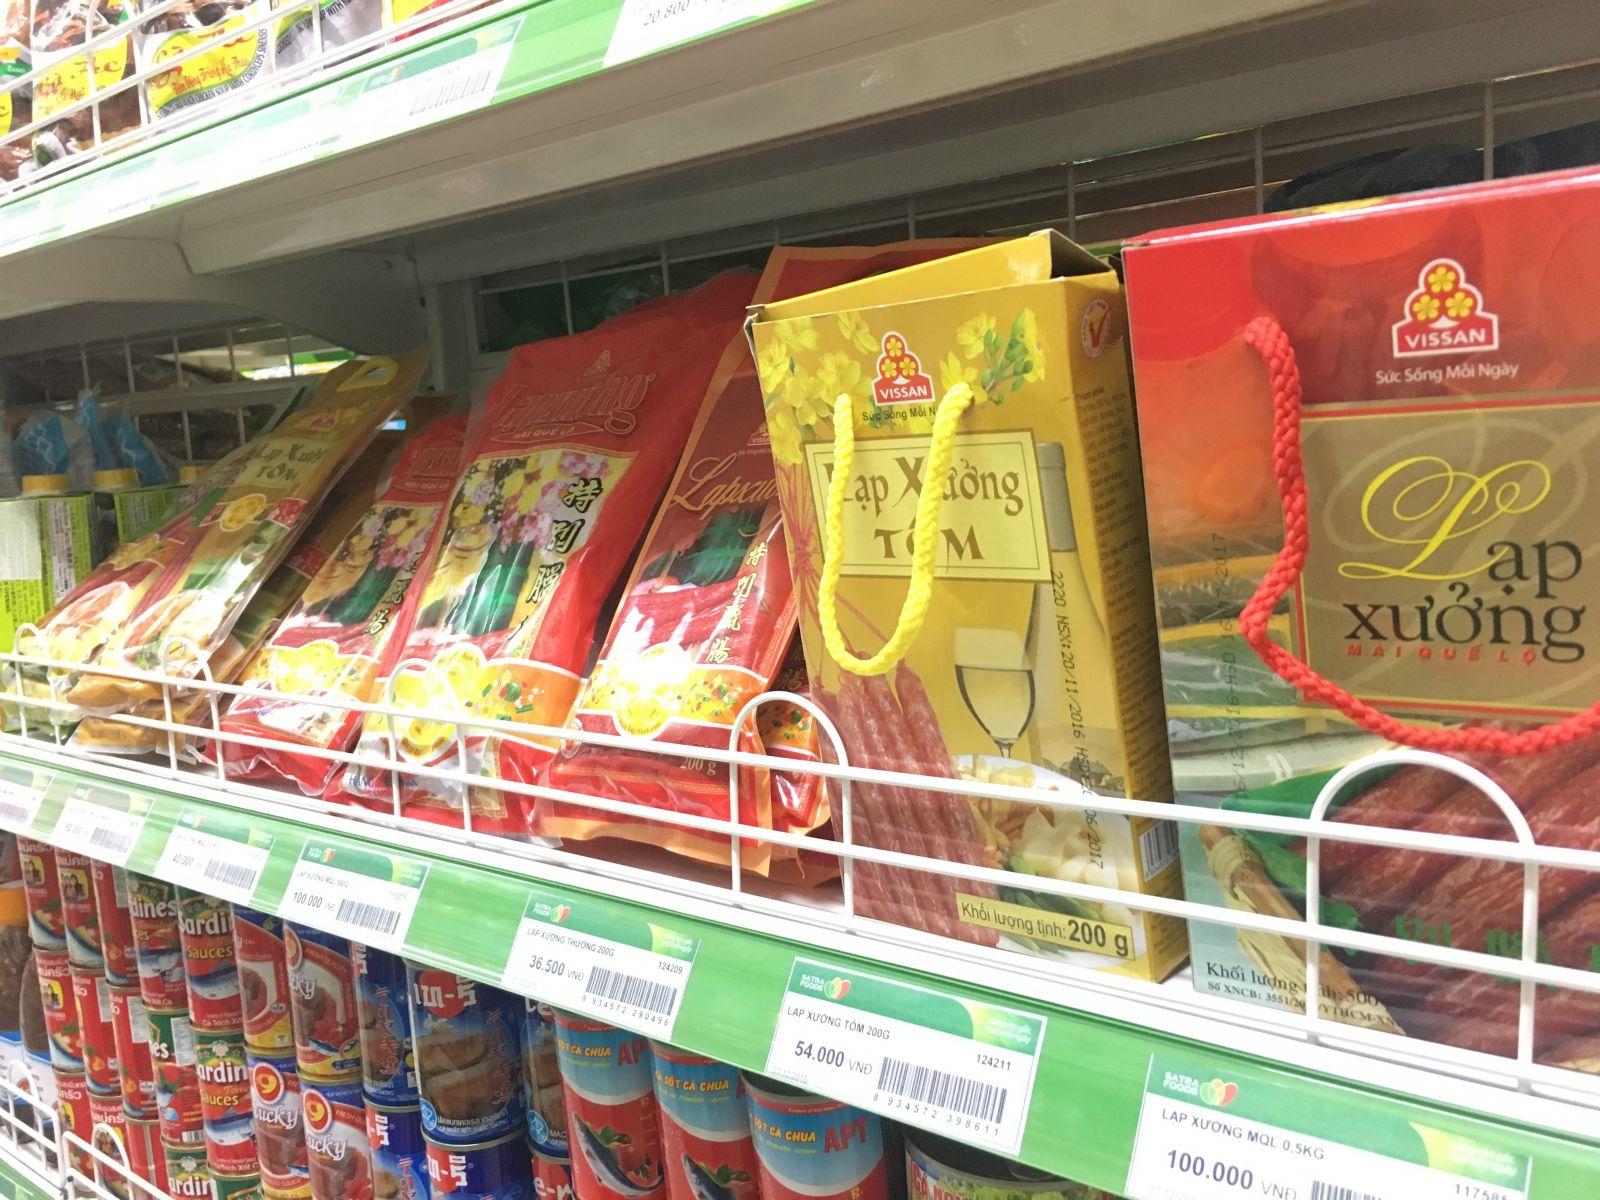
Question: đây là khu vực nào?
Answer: đây là một quầy hàng thực phẩm